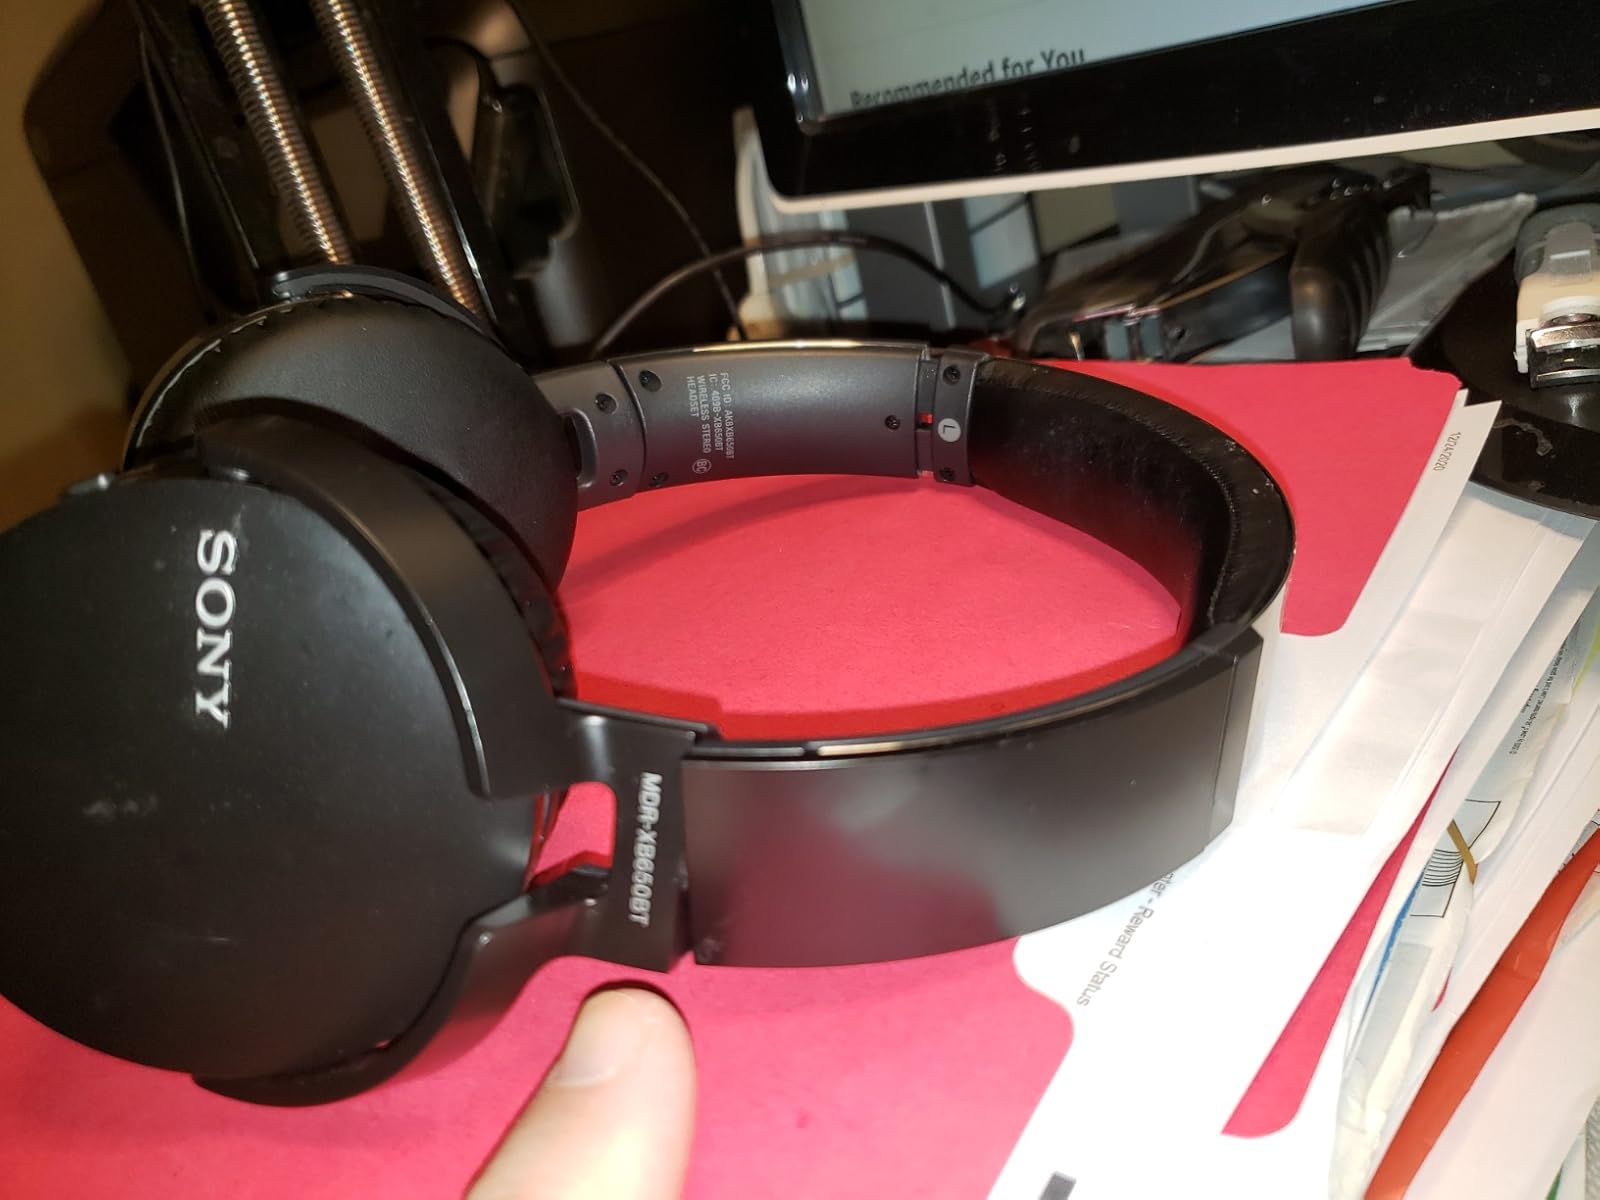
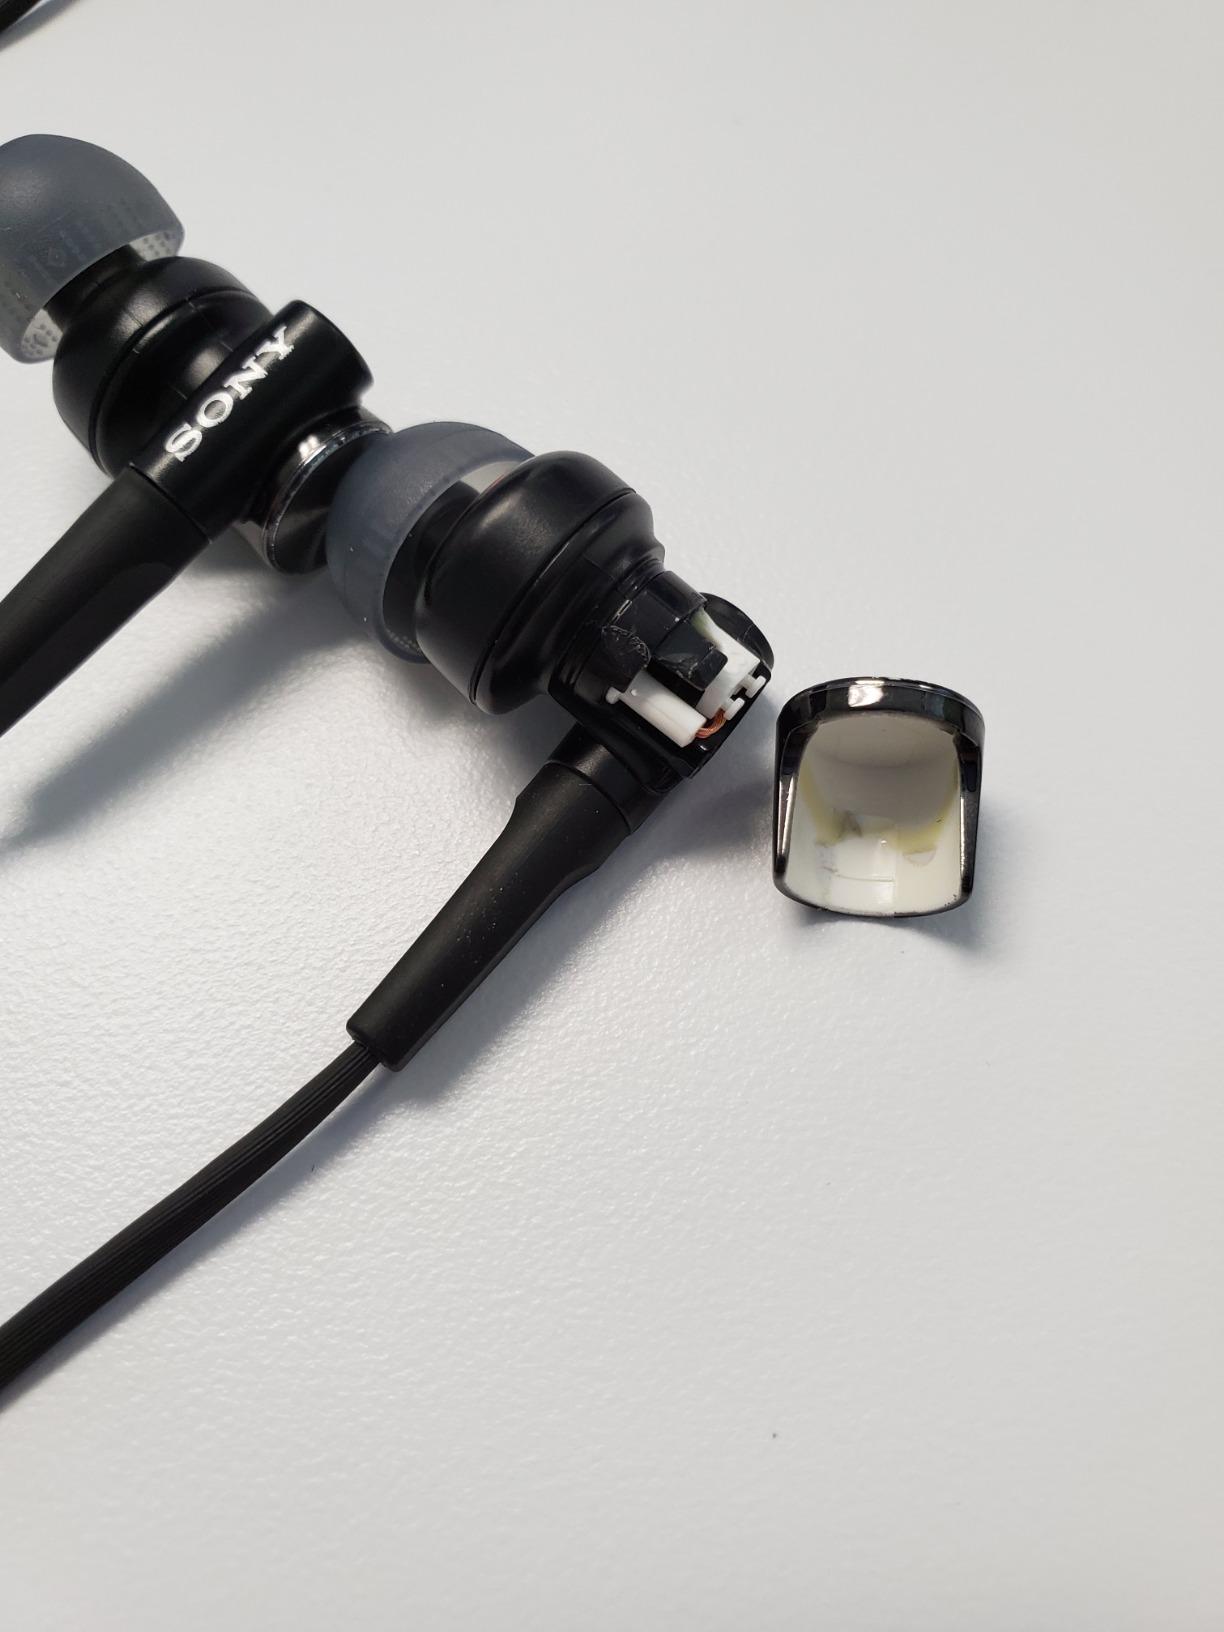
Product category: headphones
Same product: no